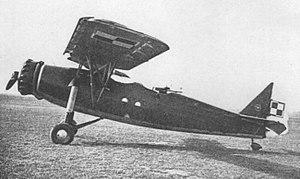
Le RWD-14 Czapla était un avion de coopération des armées monoplanpolonais, assurant des missions de reconnaissance rapprochée, d'observation et de liaison, conçu au milieu des années 1930 par l'équipe RWD, puis produit en série par l'usine Lubelska Wytwórnia Samolotów à partir de 1938.